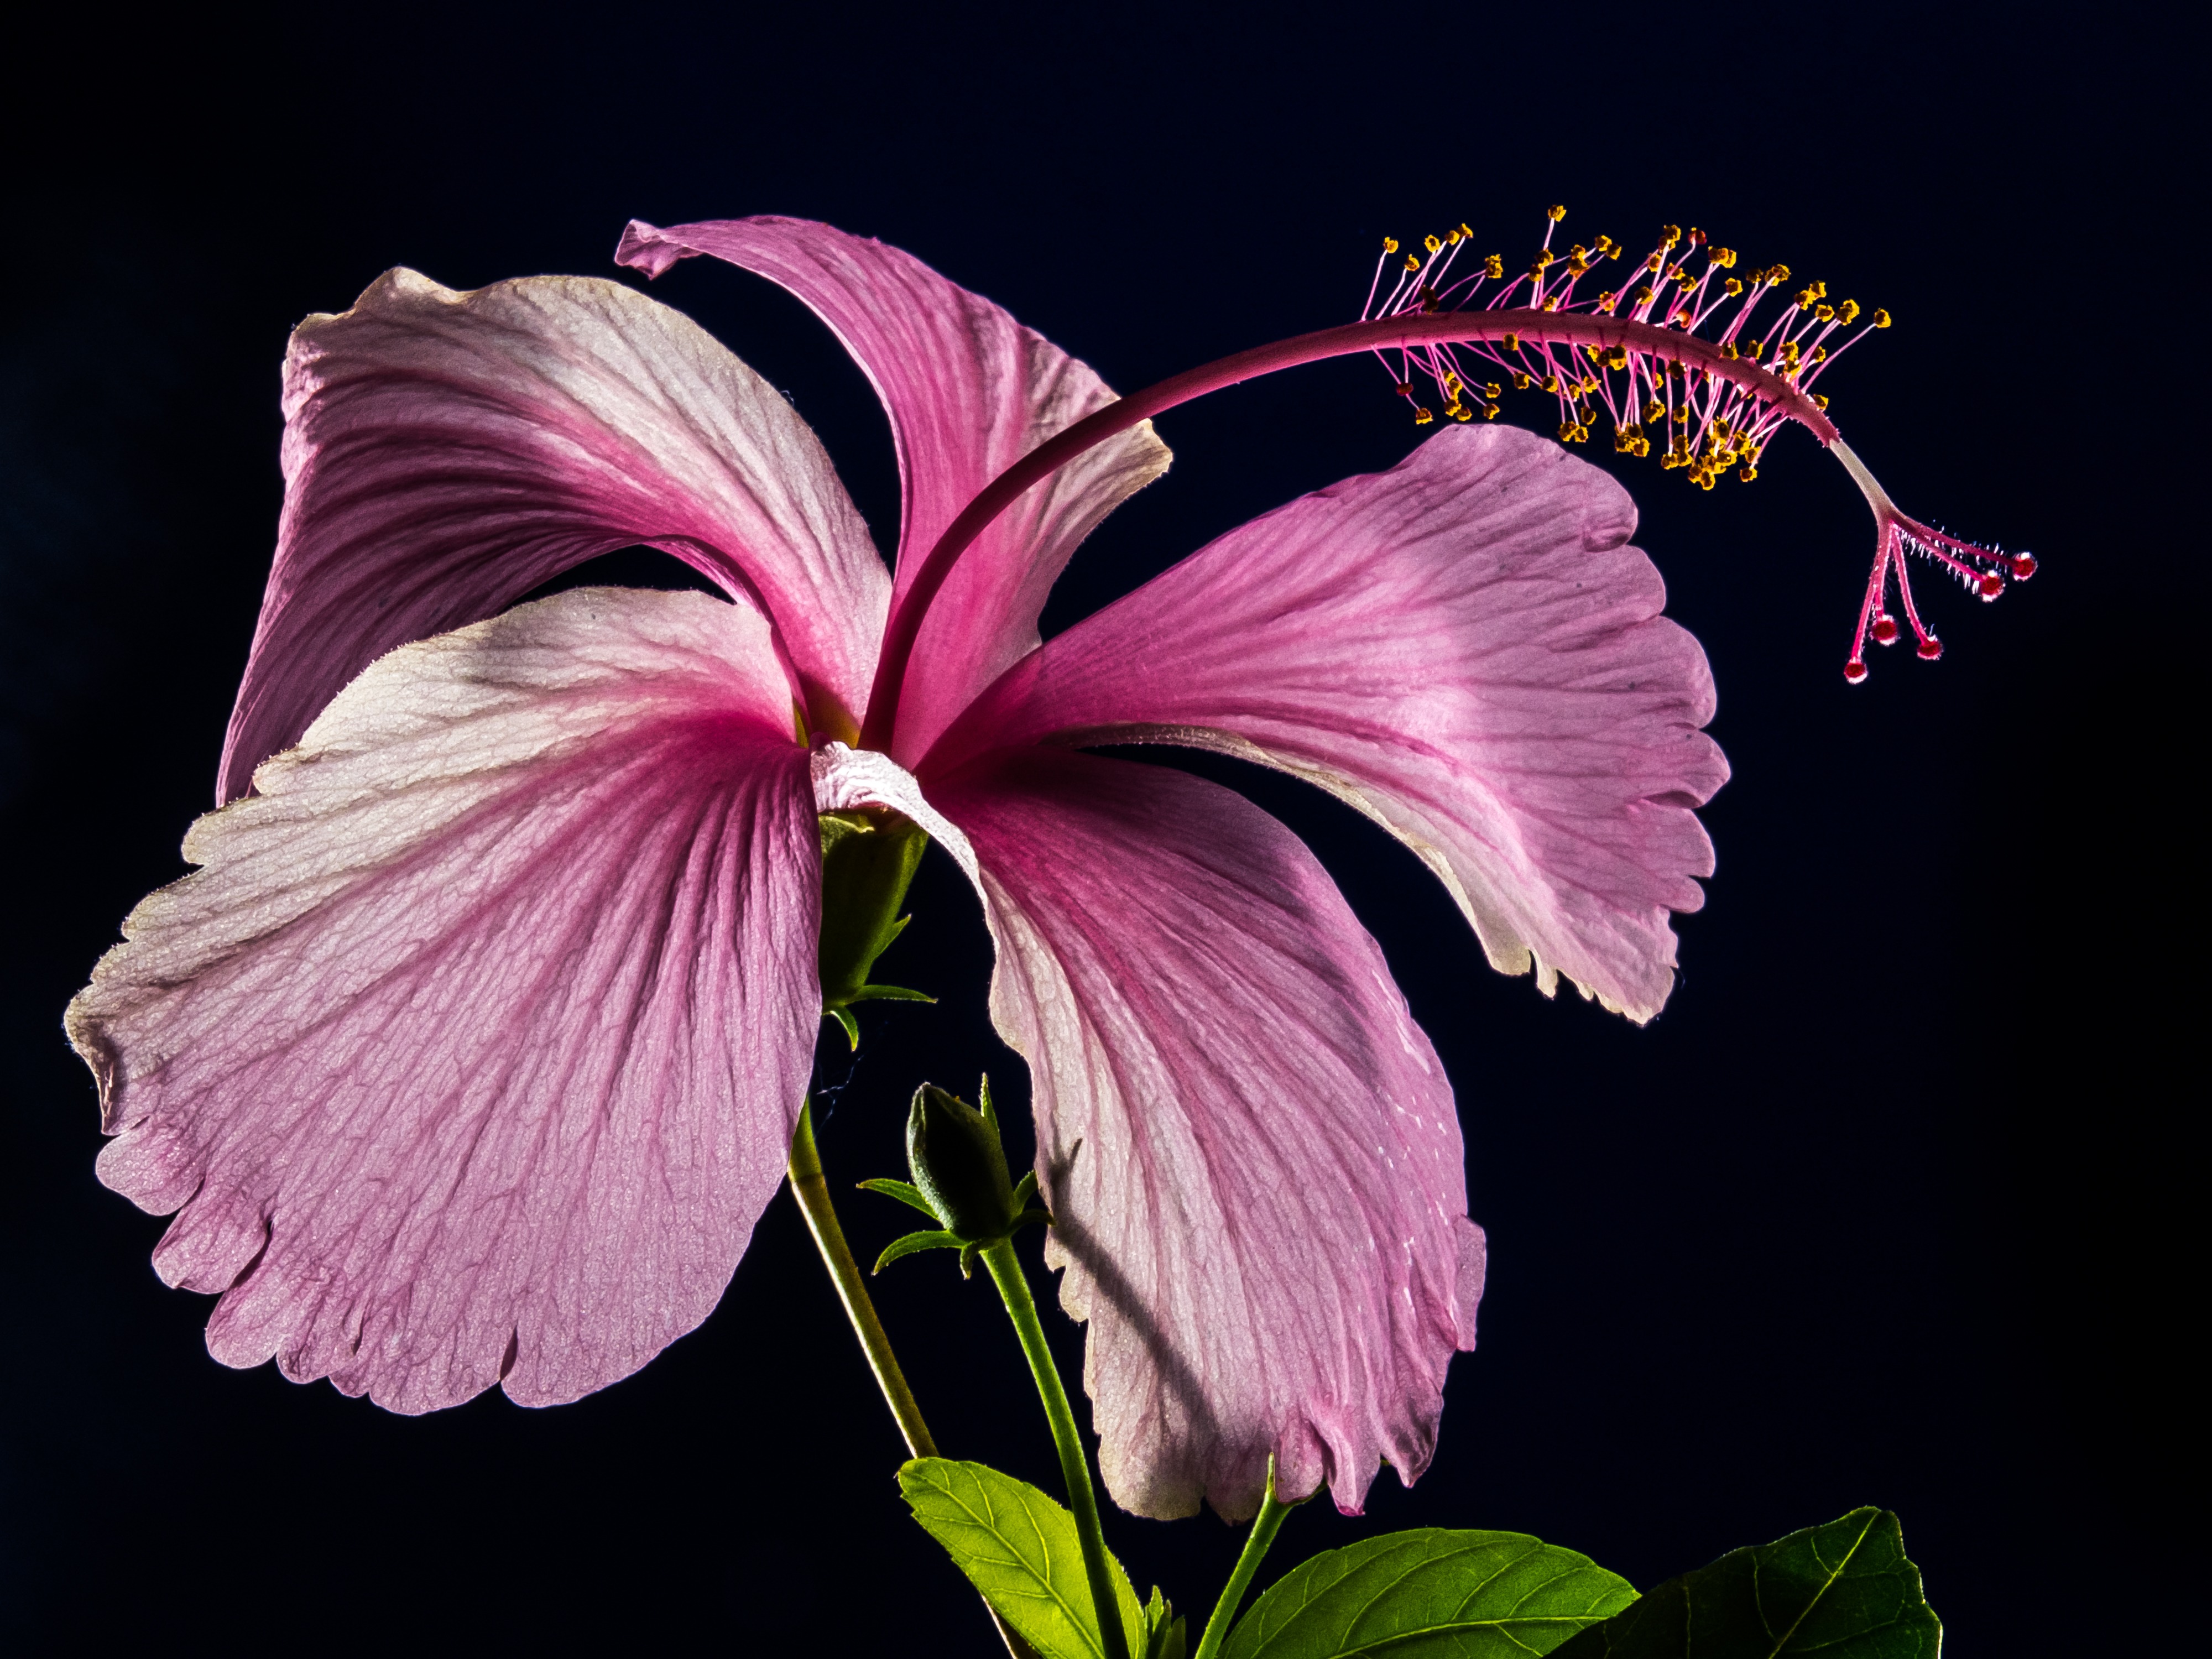
blossom, plant, flower, petal, bloom, pink, flora, eye, marshmallow, hibiscus, malvaceae, malvales, macro photography, flowering plant, mallow, land plant